St Columba's College, St Albans

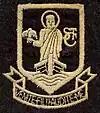
School uniform badge, circa 1971

Originally a boys'-only school, St Columba's College announced its move to co-education in June 2020, with the first girls being admitted as pupils in 2021. The school originally opened in 1939, on Beaconsfield Road before moving to its current site in 1948. In 1955, it was taken over by the Brothers of the Sacred Heart (New England Province) who also purchased the neighbouring Watling House and undertook major construction across the school site. St Columba's College also expanded to include a primary school, first named 'Sacred Heart Junior School' before being renamed to 'St Columba's College Preparatory School'. Since then they have continued to expand the facilities; building separate Sixth Form, English and Science & DT blocks. In 2013, the college completed a major building project, refurbishing the main school hall as-well as introducing new classrooms, meeting and seminar rooms, offices and a Fitness Suite. In 2021 the Sixth Form Centre was refurbished, creating new learning, collaboration and social spaces for the students. In 2022 the College is building new sports pitches.